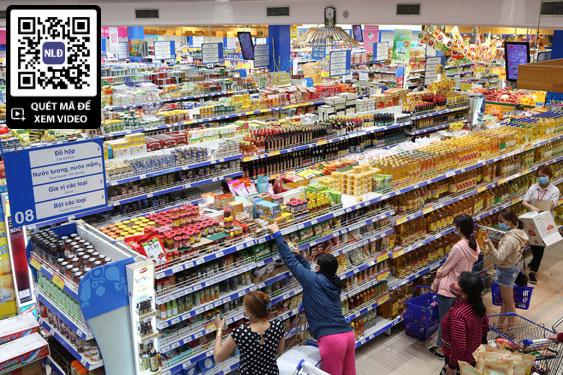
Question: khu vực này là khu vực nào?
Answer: khu vực này là một quầy gia vị trong một siêu thị